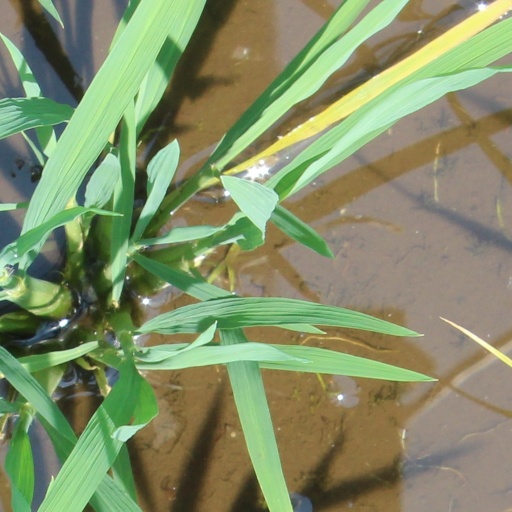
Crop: rice